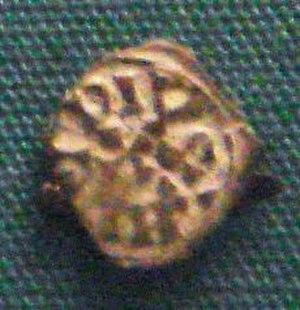
Nemfidius, patrice de Provence vers les années 700-710.